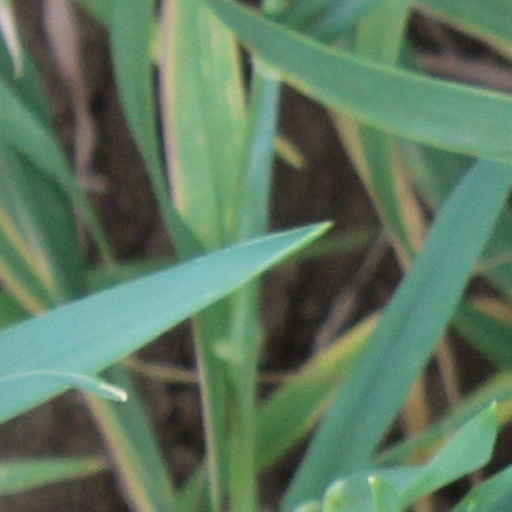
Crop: wheat